Interactive urinal

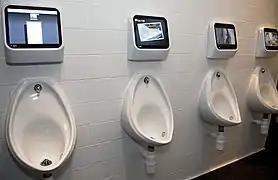
Captive Media units installed in The Exhibit Bar in Balham, London.

A British company called Captive Media developed and patented an interactive video game system for installation above urinal bowls in 2011. Their system operates by use of infra-red detection of urine temperature, with the sensors integral to the screen unit which is positioned above the bowl. Amongst others, the system is installed in The Exhibit Bar in Balham in London, and Ta Bouche Bar in Cambridge, UK.